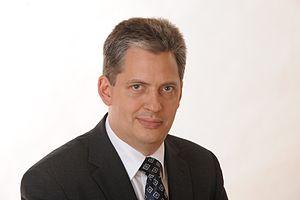
Jiří Dienstbier junior est un avocat et homme politique tchèque contemporain, sénateur, vice-président du Parti social-démocrate tchèque, ministre.